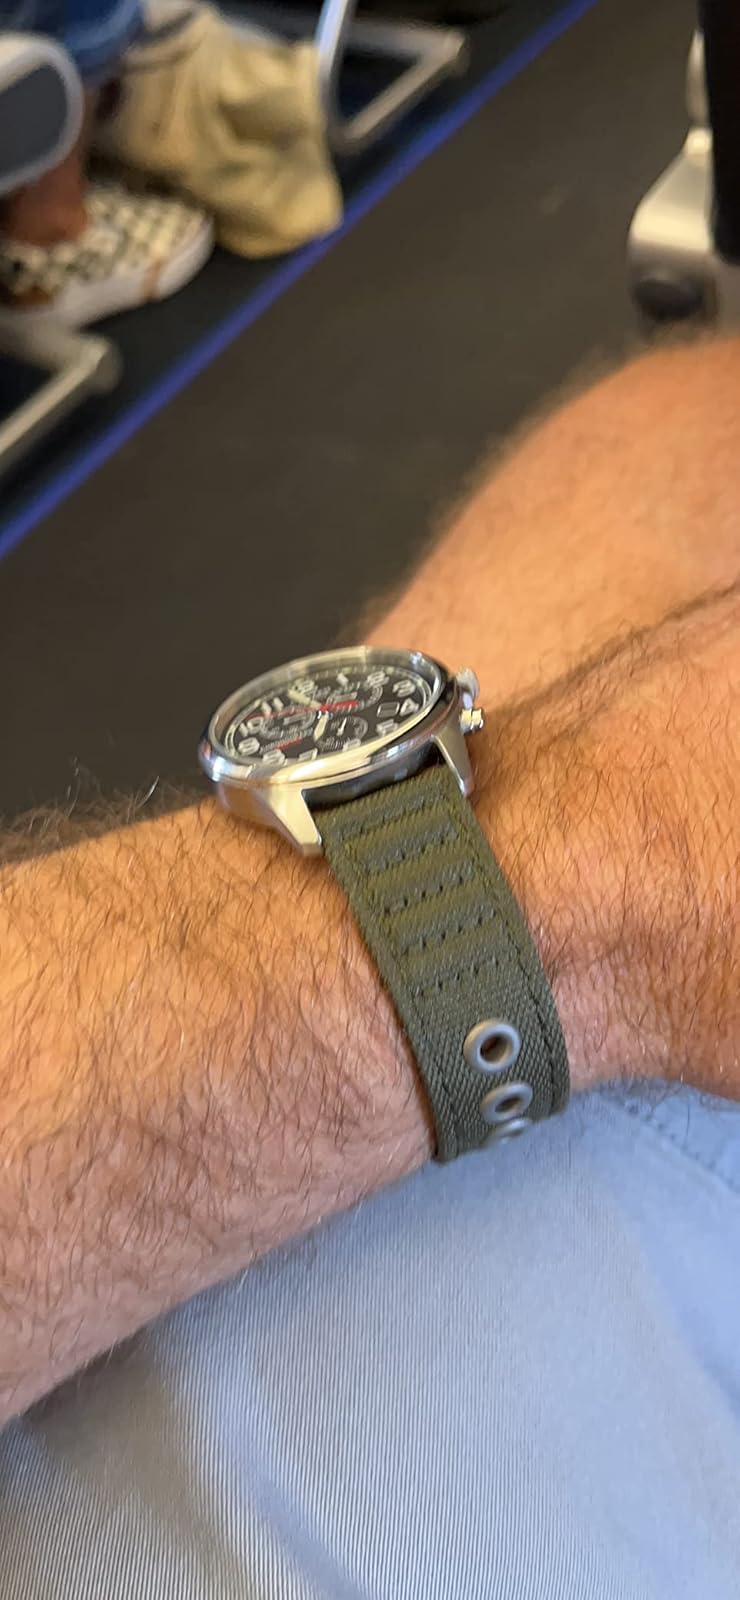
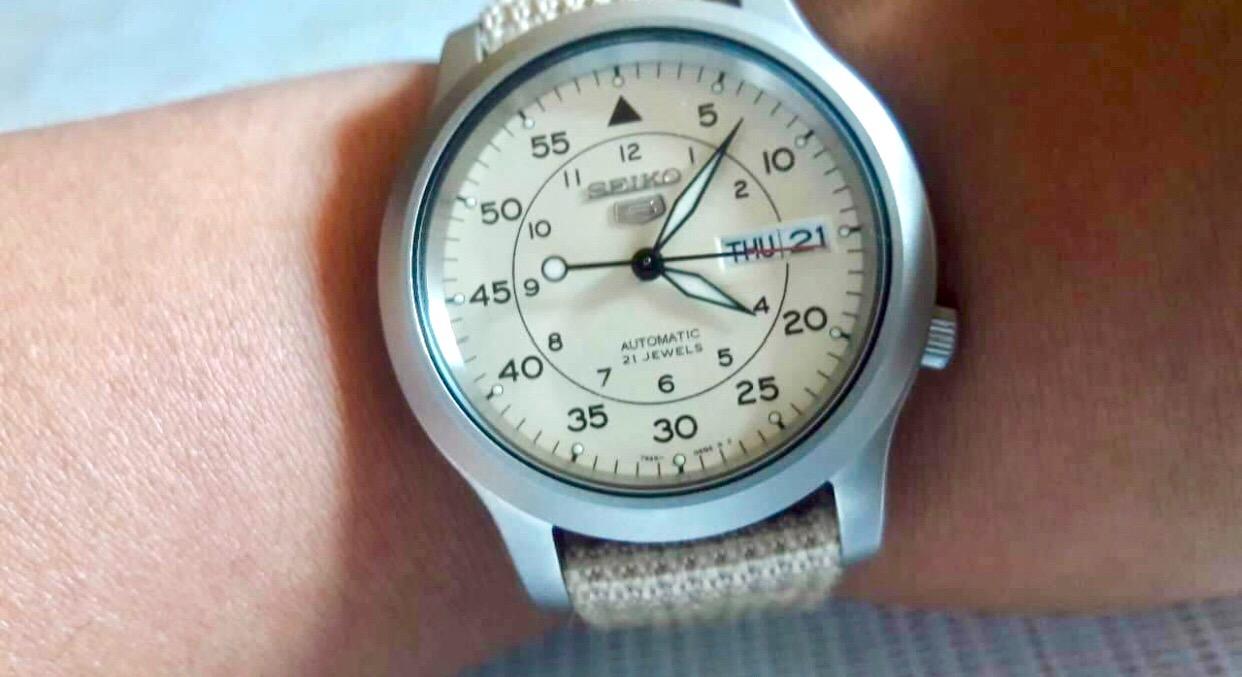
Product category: accessories_watch
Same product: no